SmackDown (WWE brand)

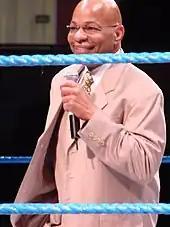
WWE Hall of Famer Theodore Long served as SmackDown General Manager twice, lasting a combined six years.

On June 6, then WWE Champion John Cena switched brands from SmackDown! to Raw as part of the month-long 2005 draft lottery. This effectively left SmackDown! without a world title. On the June 23 episode of "SmackDown!", SmackDown! General Manager Theodore Long scheduled a six-man elimination match between Booker T, Chris Benoit, Christian (replacing Big Show, who was picked by Raw in the lottery), John "Bradshaw" Layfield, Muhammad Hassan and The Undertaker to crown the first SmackDown! Champion. On the June 30 episode of "SmackDown!", JBL won the match, but Long appeared afterward and stated that even though he had won the match SmackDown! did not need a championship anymore, instead revealing that JBL was the number one contender for the World Heavyweight Championship, at which point Batista, then World Heavyweight Champion, entered the ring as SmackDown!'s final draft lottery pick.